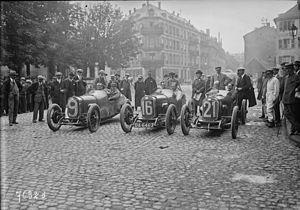
Sunbeam est une marque d'automobiles anglaise créée par la John Marston Co. Ltd à Wolverhampton en 1888. À ses débuts, l'entreprise s'illustre en compétition automobile puisqu'une Sunbeam est la première voiture britannique à remporter un Grand Prix et que la marque établit de nombreux records de vitesse terrestre.